Genoese crossbowmen

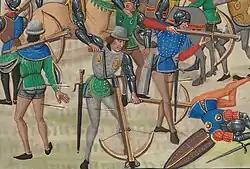
Genoese crossbowmen during Battle of Crécy

The Genoese crossbowmen were a famous military corps of the Middle Ages, which acted both in defense of the Republic of Genoa and as a mercenary force for other Italian or European powers.